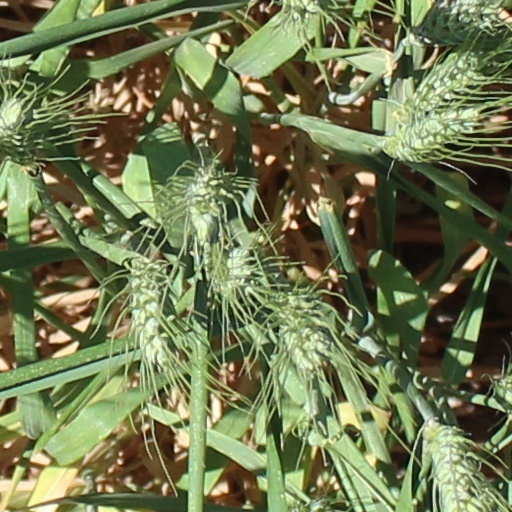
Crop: wheat